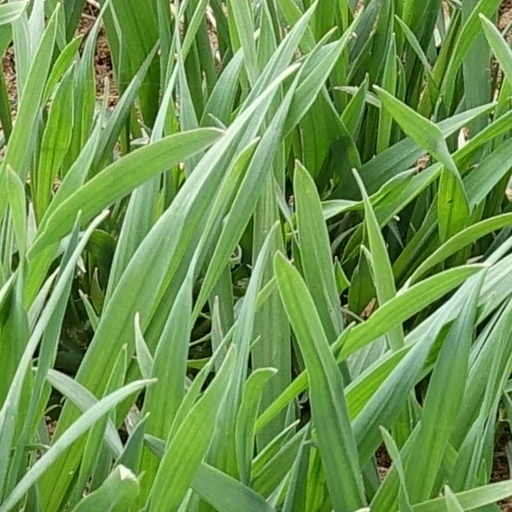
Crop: wheat